Sorakichi Matsuda

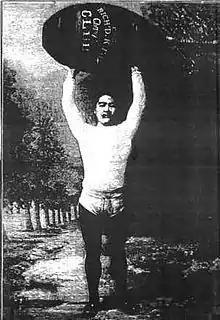
Sorakichi Matsuda in the 1880s

Matsuda Sorakichi (1859 – August 16, 1891) was a Japanese professional wrestler of the 19th century. He became a feature attraction in America, competing in a distinctly western sport, long before it was adopted in Japan.